John Selden

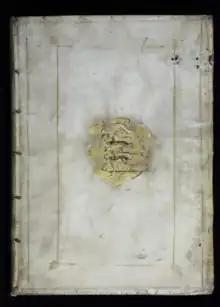
Cover of John Selden's copy of Boccaccio's "Decamerone". The design on the cover is similar to the Plantagenet crest. Holes from clasps are also visible. Oxford, Bodleian Library S. Seld. c.2: https://digital.bodleian.ox.ac.uk/objects/61459688-0512-49e0-a996-a4f0921956b2/

Selden is commemorated in the name of the Selden Society, a learned society concerned with the study of English legal history, founded in 1887.